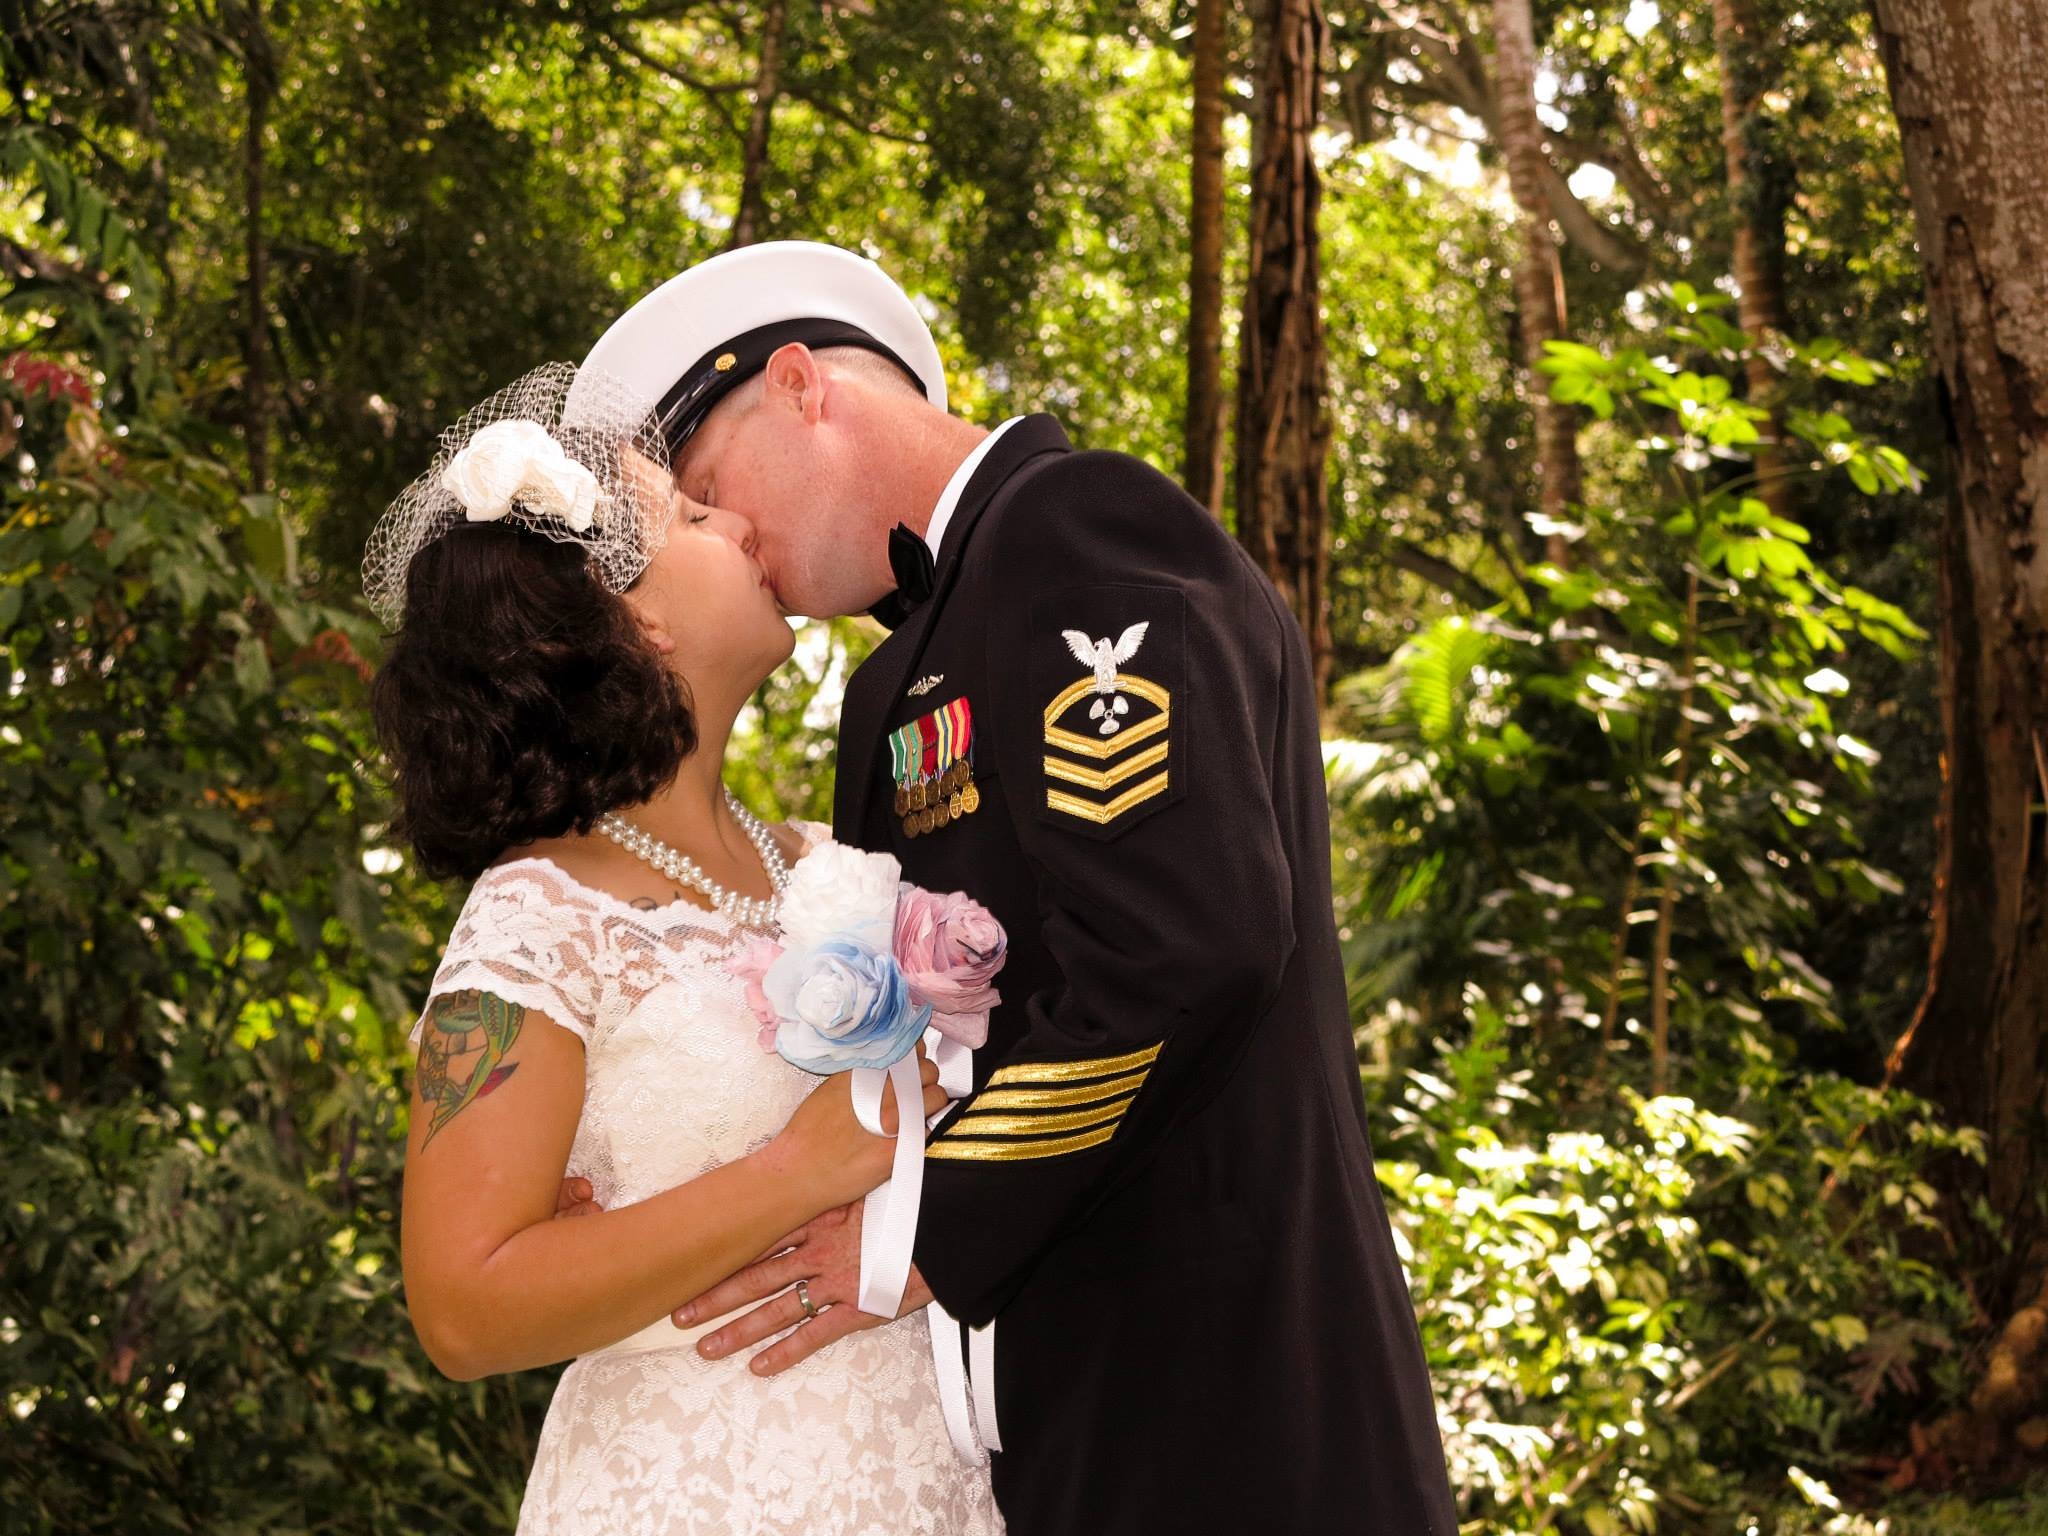
man, people, woman, hawaii, wedding, groom, ceremony, packages, interaction